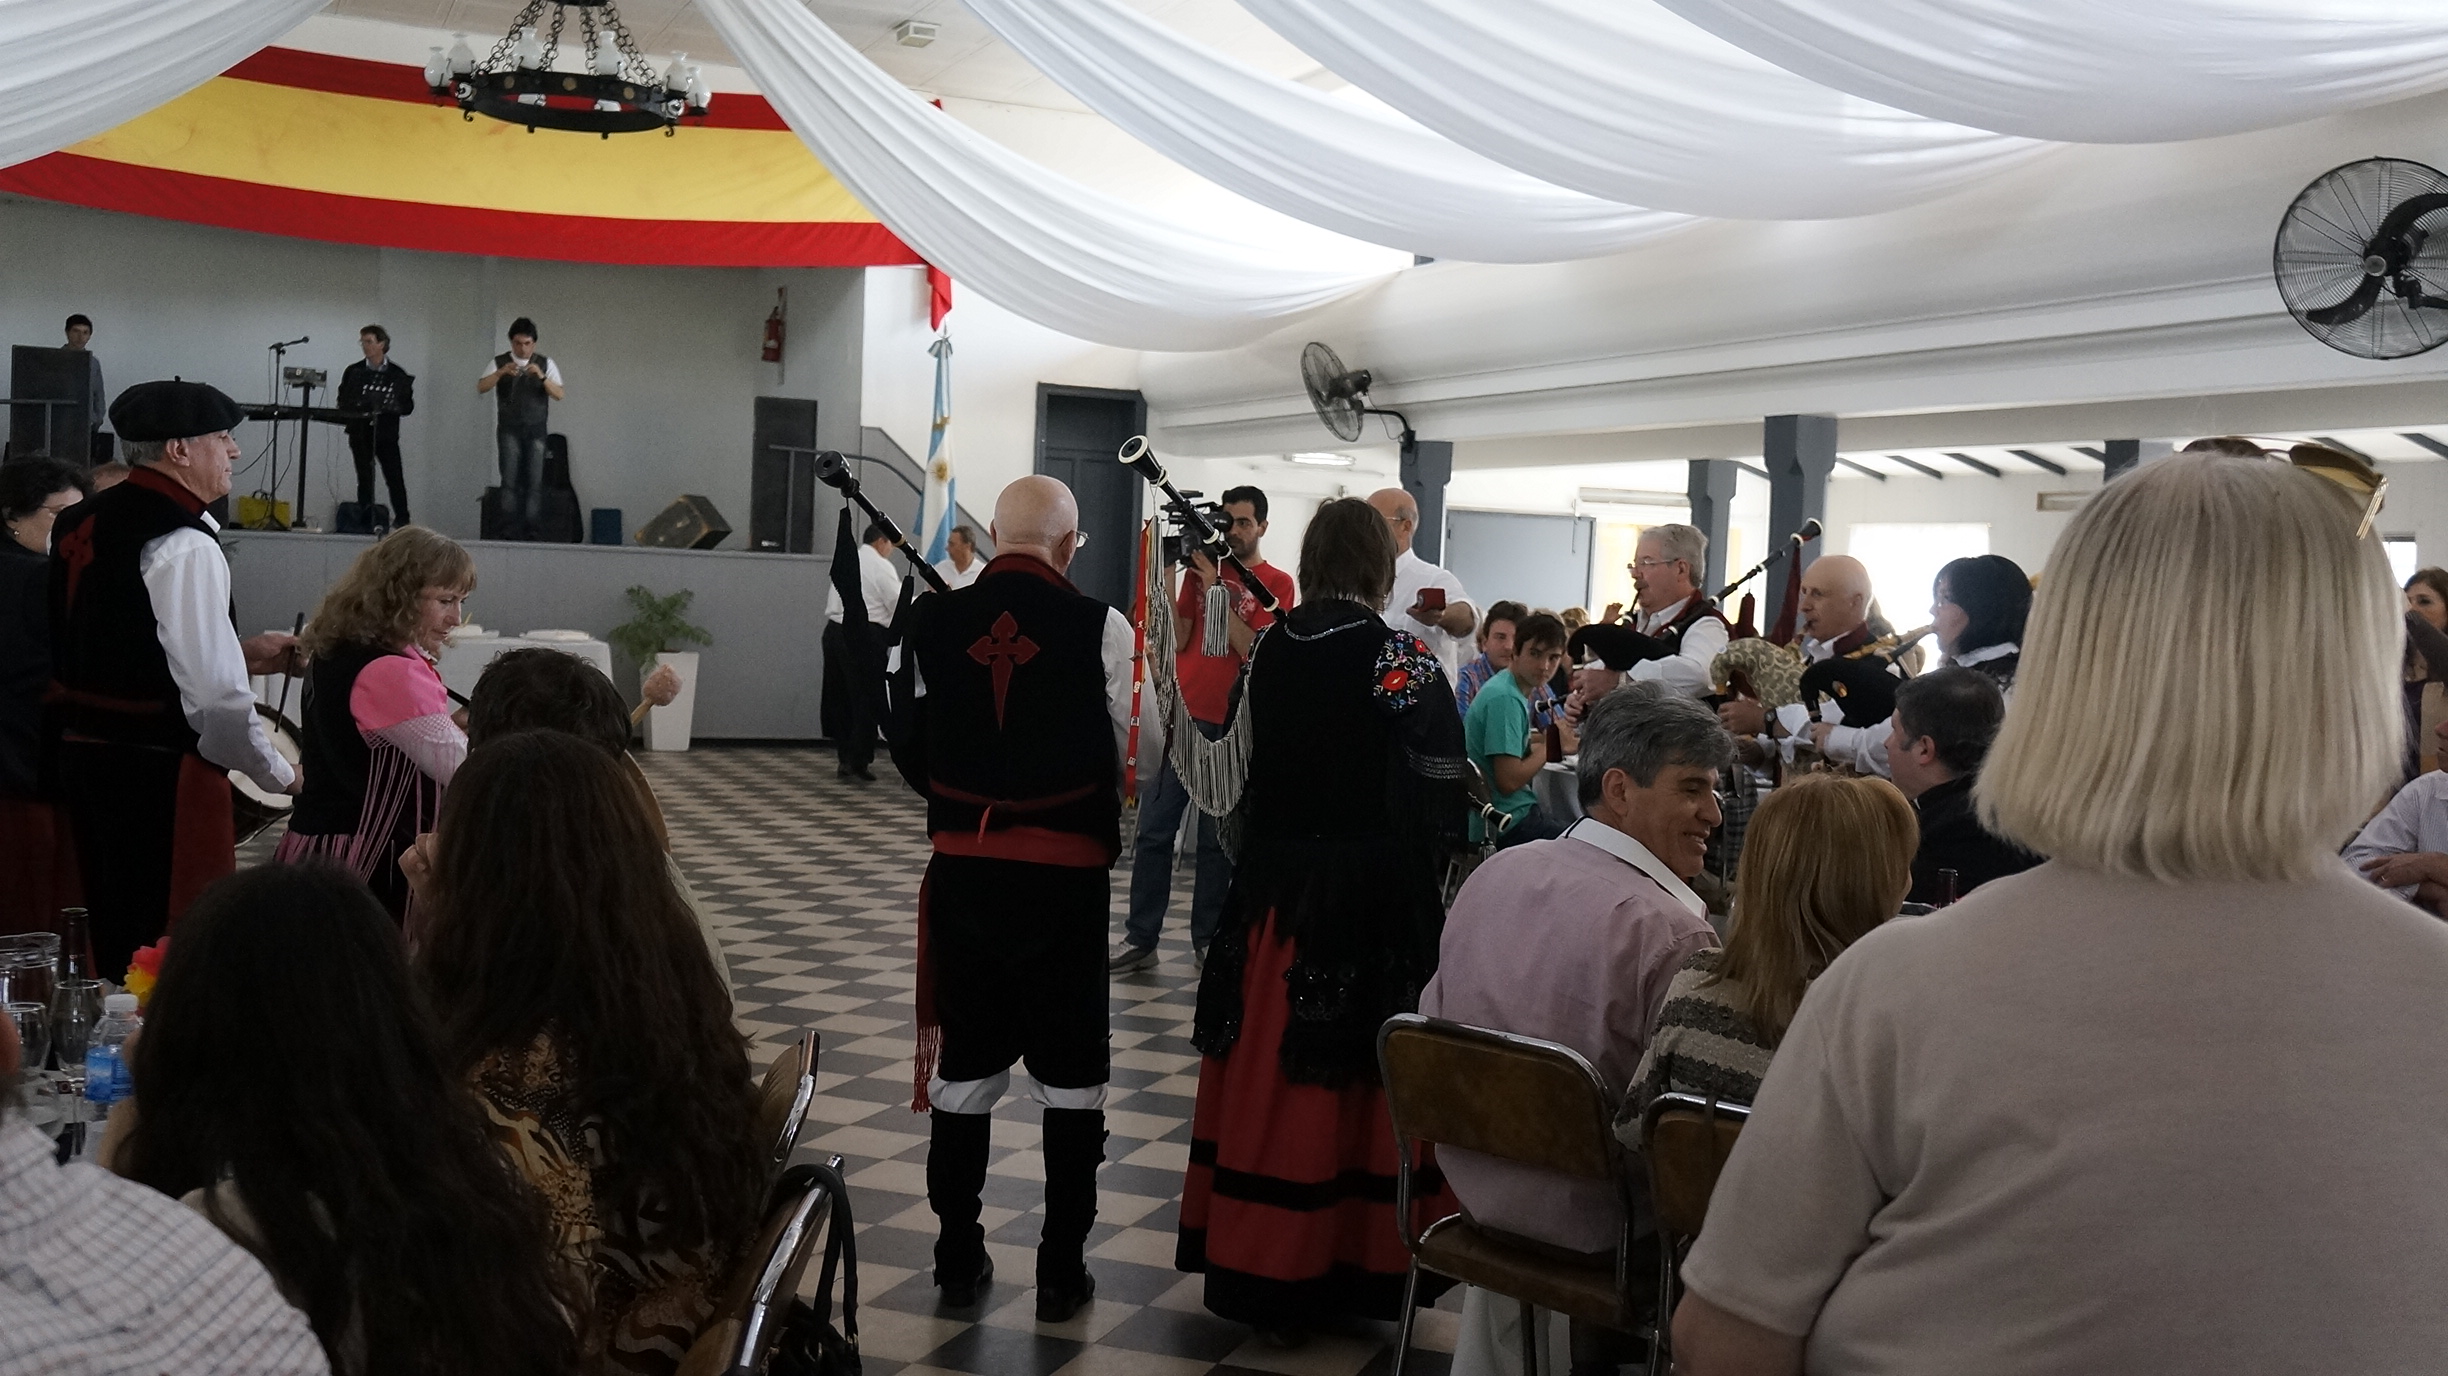
people, crowd, event, community, tourism, tourist attraction, audience, performance